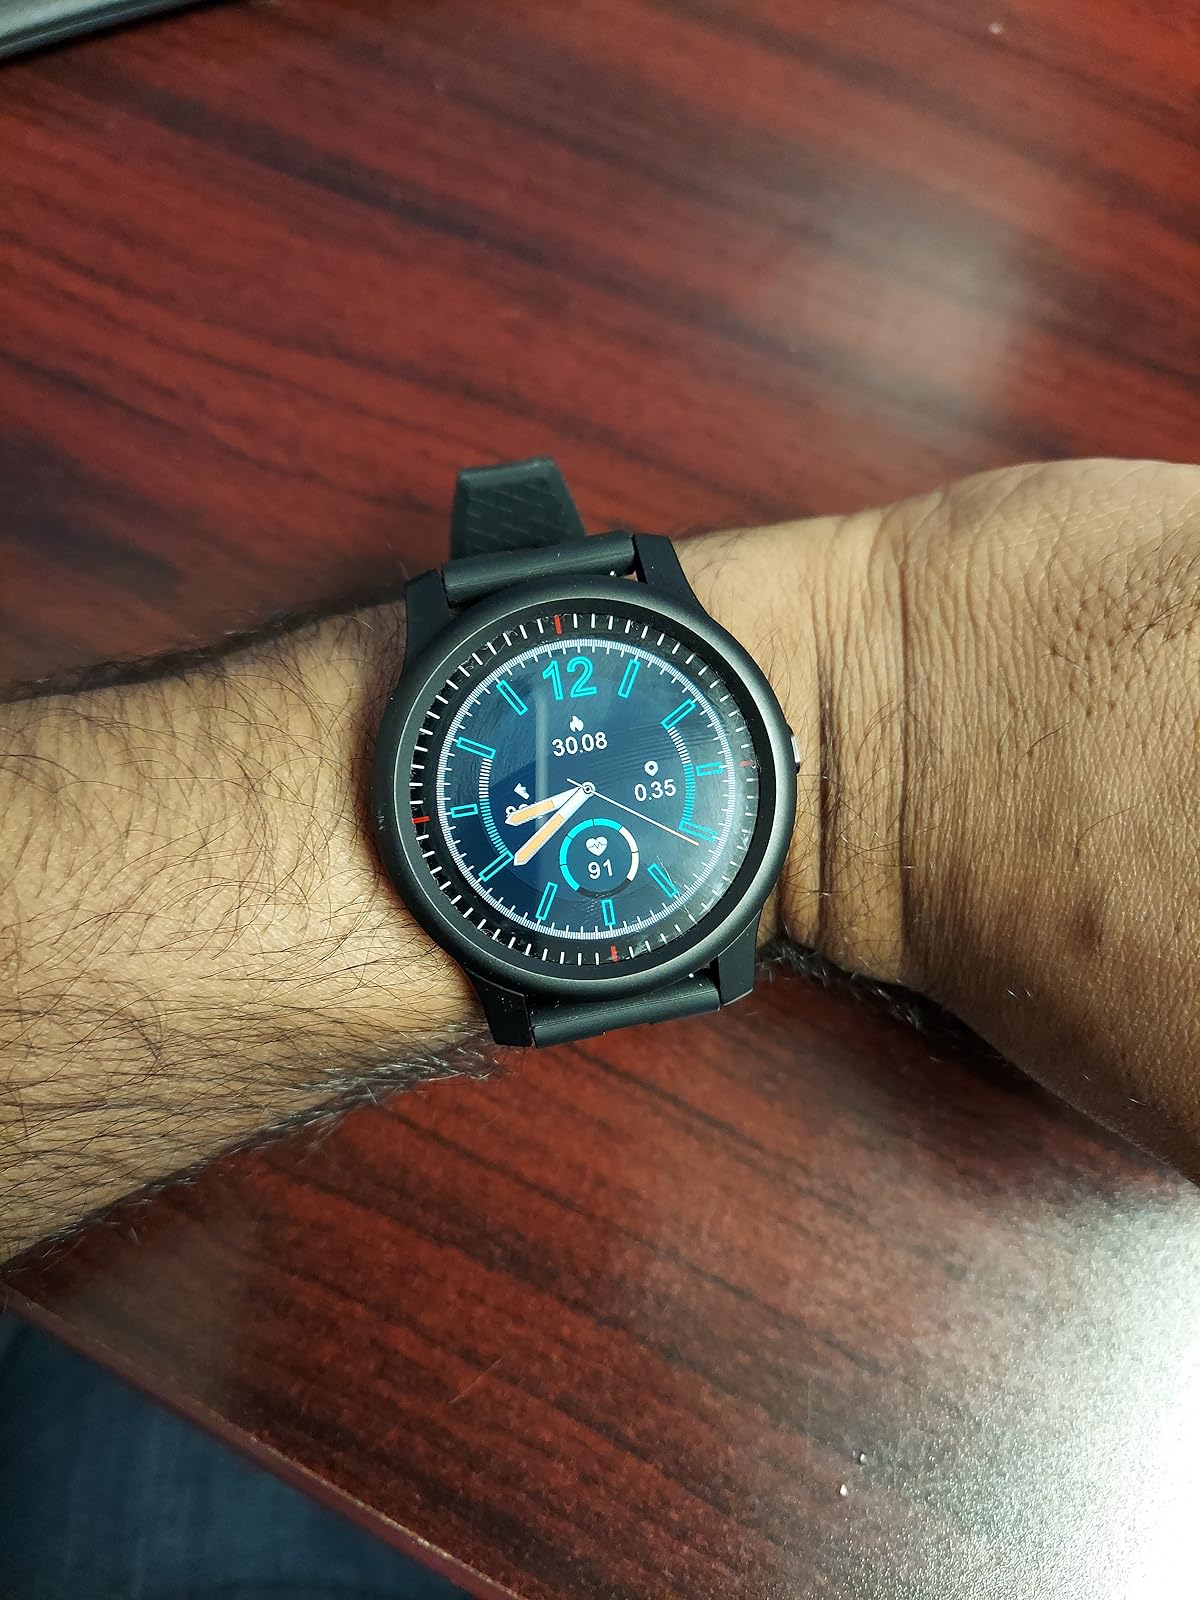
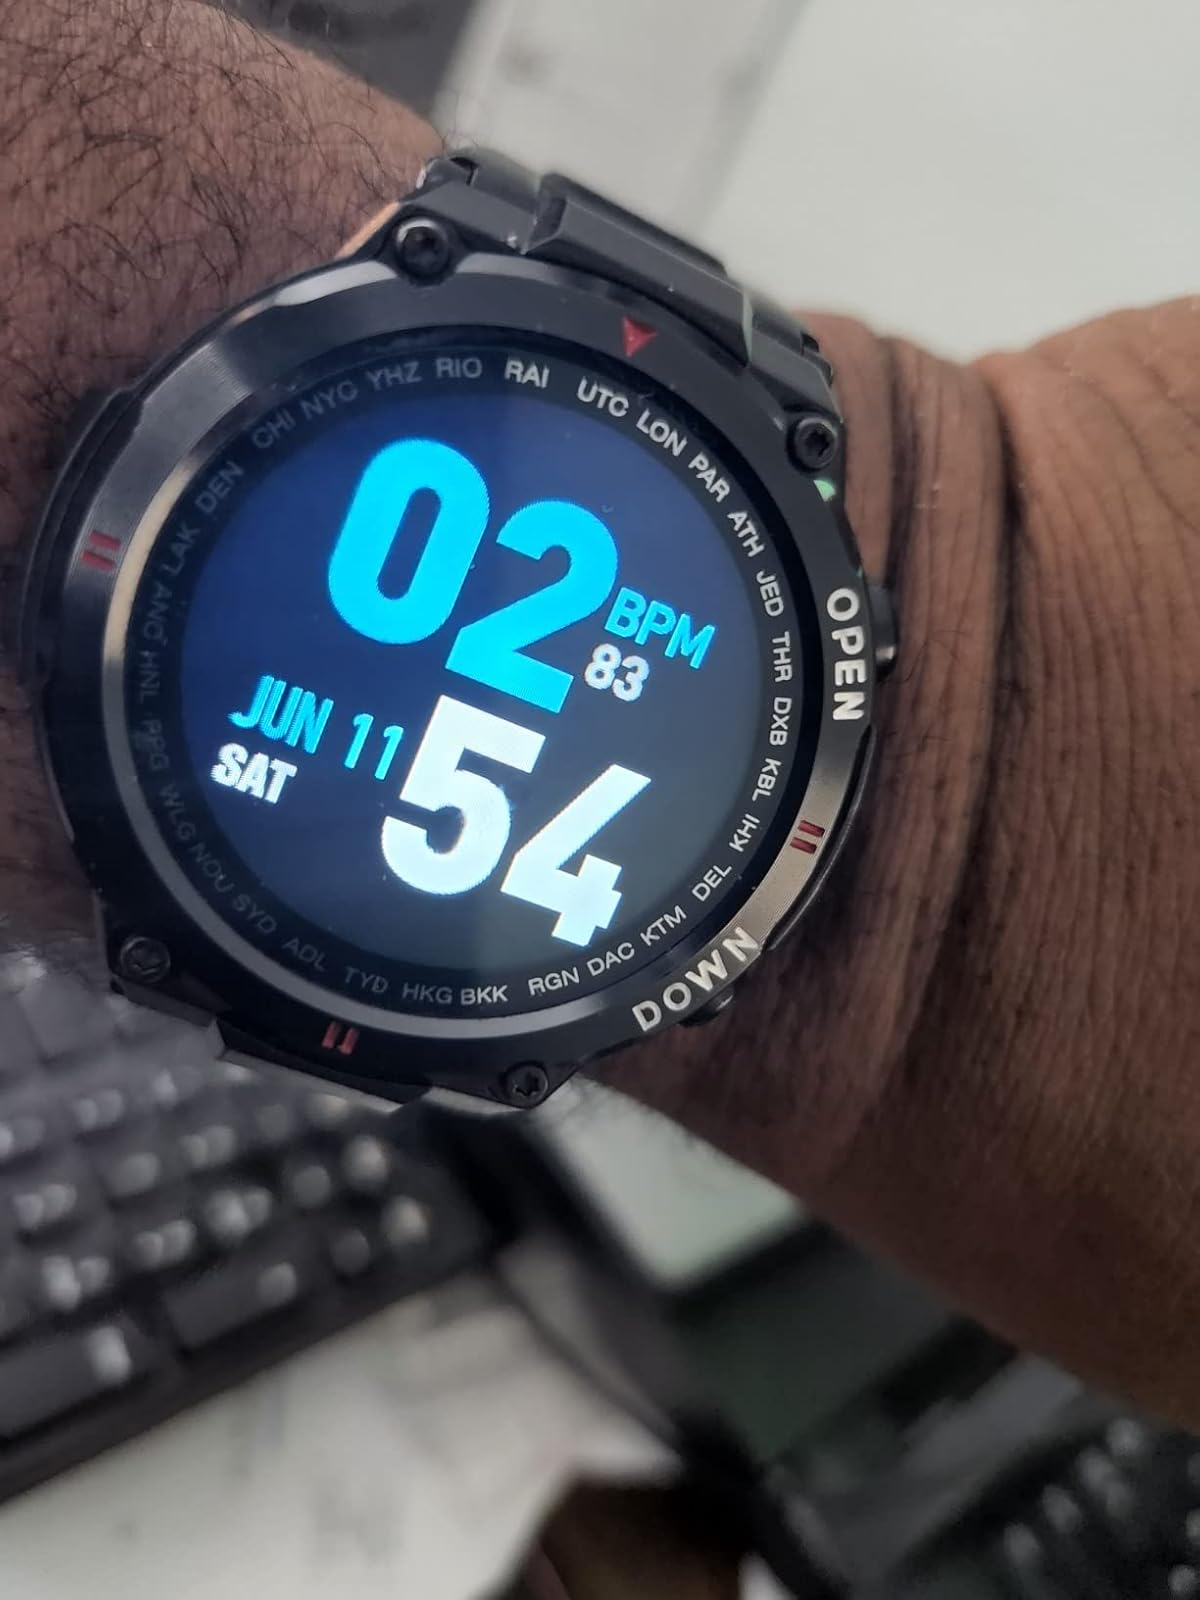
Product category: smartwatch
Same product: no